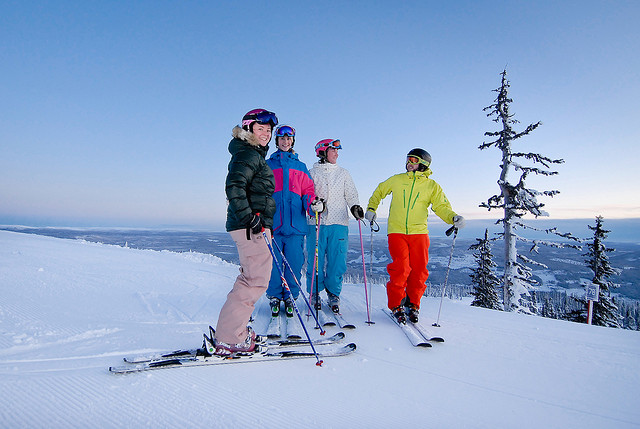
user: Given an image and a question. Answer the question in a short answer. Question: What are these people about to do? Short Answer:
assistant: ski